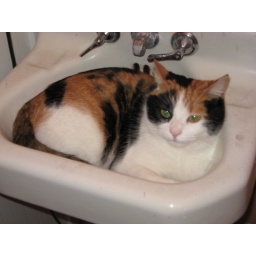
Izzie in the bathroom sink